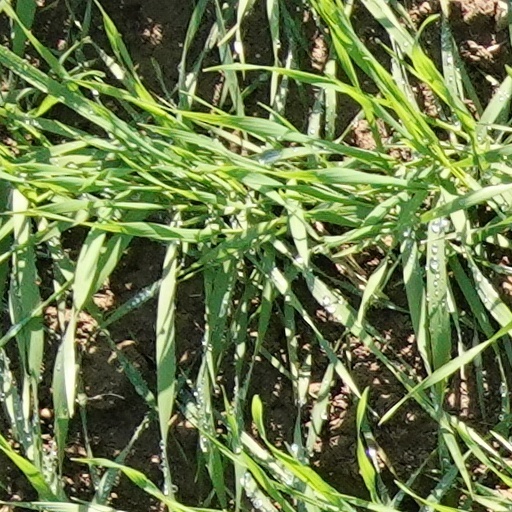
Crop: wheat